Licorice Pizza

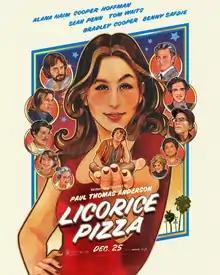
Theatrical release poster

Licorice Pizza is a 2021 American coming-of-age comedy drama film written and directed by Paul Thomas Anderson. It stars Alana Haim and Cooper Hoffman in their film debuts, alongside an ensemble supporting cast including Sean Penn, Tom Waits, Bradley Cooper, and Benny Safdie. Set in 1973, the film follows the relationship between a teen actor (Hoffman) and a directionless young woman (Haim).